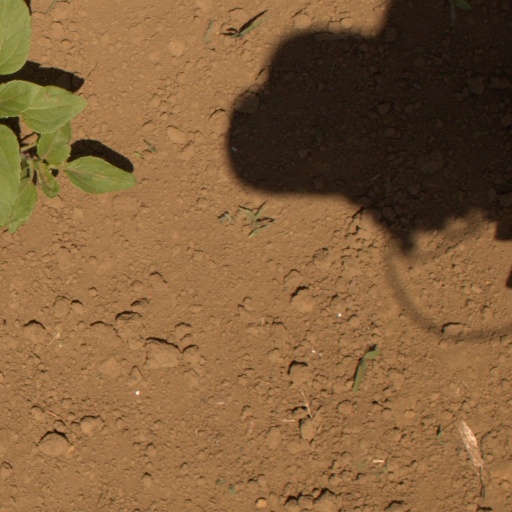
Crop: Jerusalem artichoke